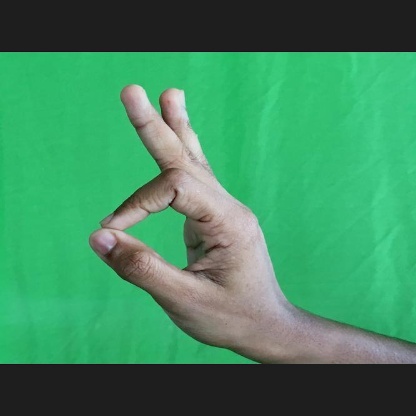
Mudra: Aralam